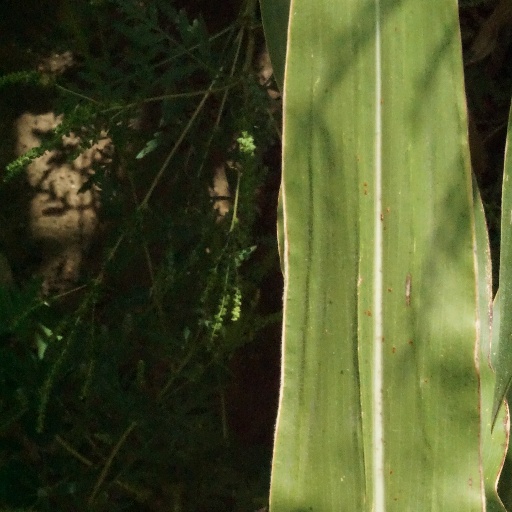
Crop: maize; corn